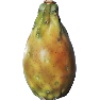
Label: cactus_fruit